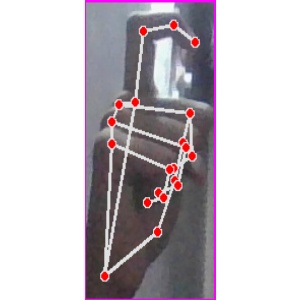
अक्षर: ट